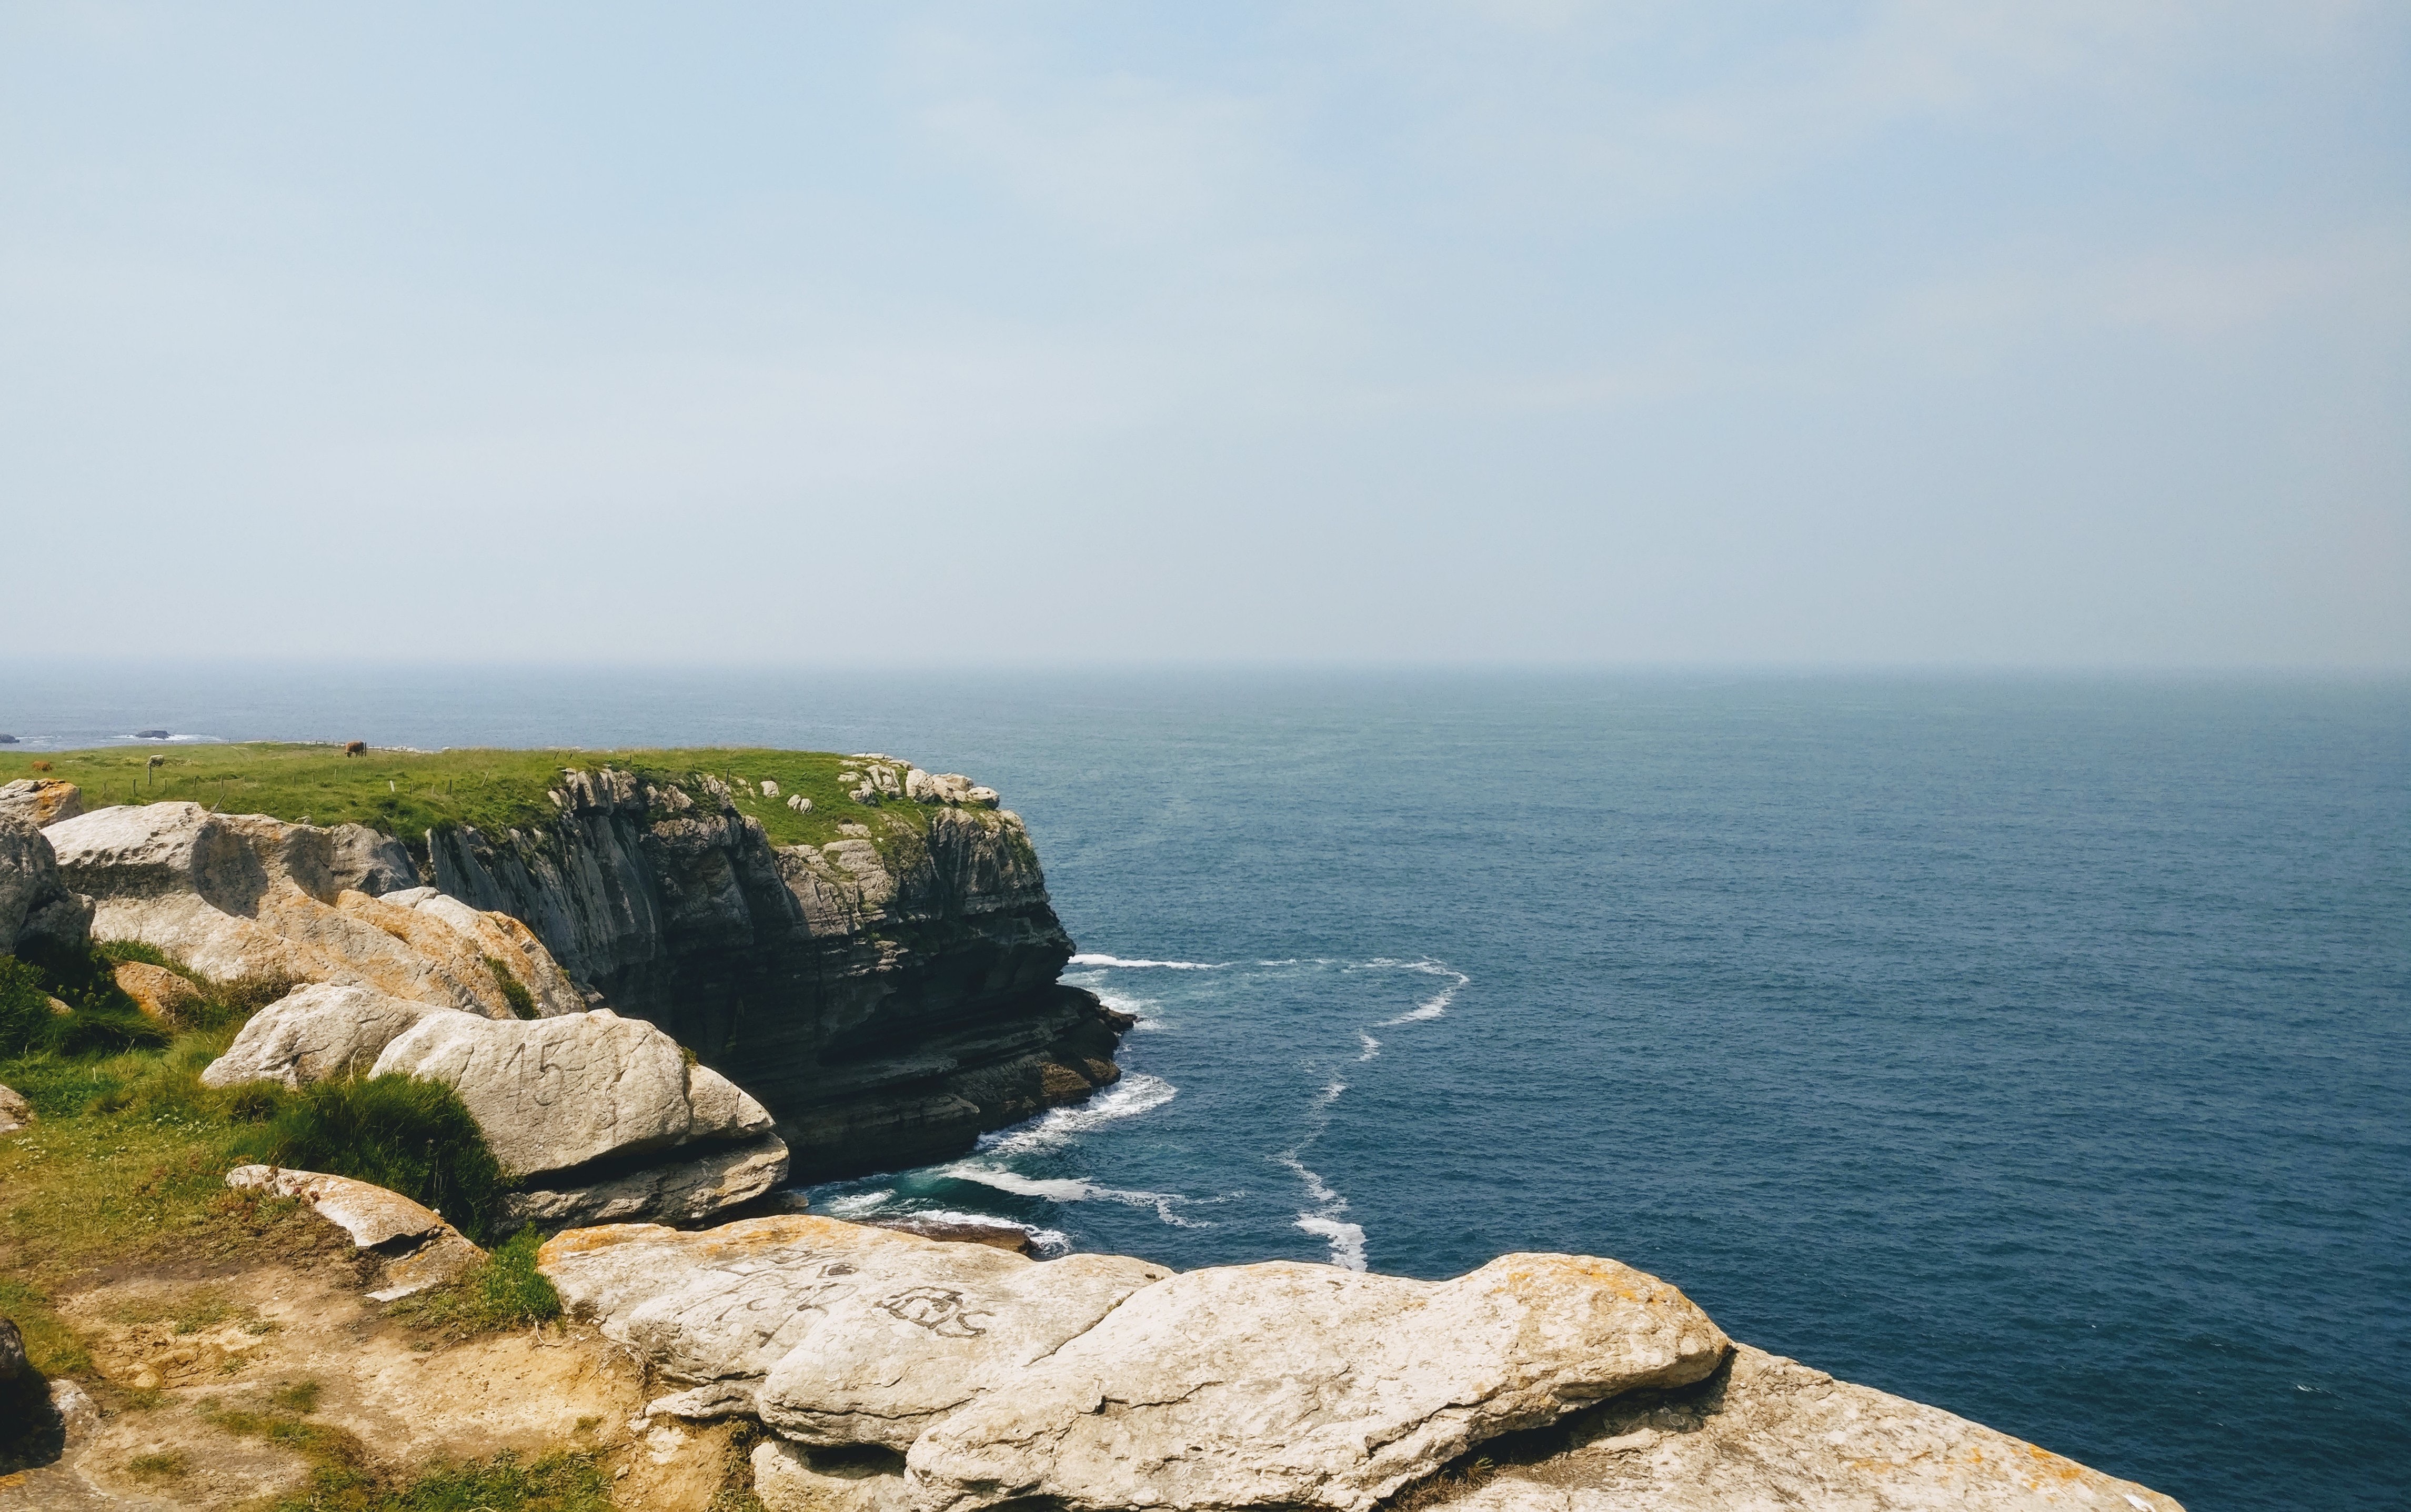
coast, cliff, headland, sea, klippe, promontory, coastal and oceanic landforms, cape, rock, ocean, terrain, shore, sky, bight, bay, horizon, formation, peninsula, cove, outcrop, skerry